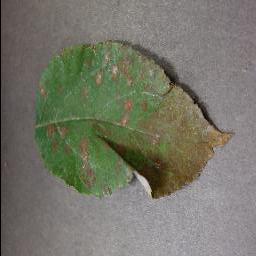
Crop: apple
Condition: cedar_rust